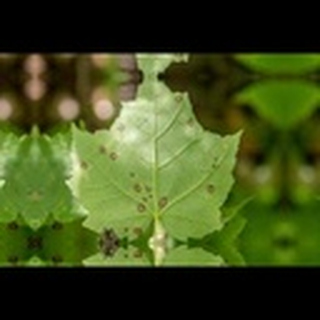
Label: cotton_target_spot